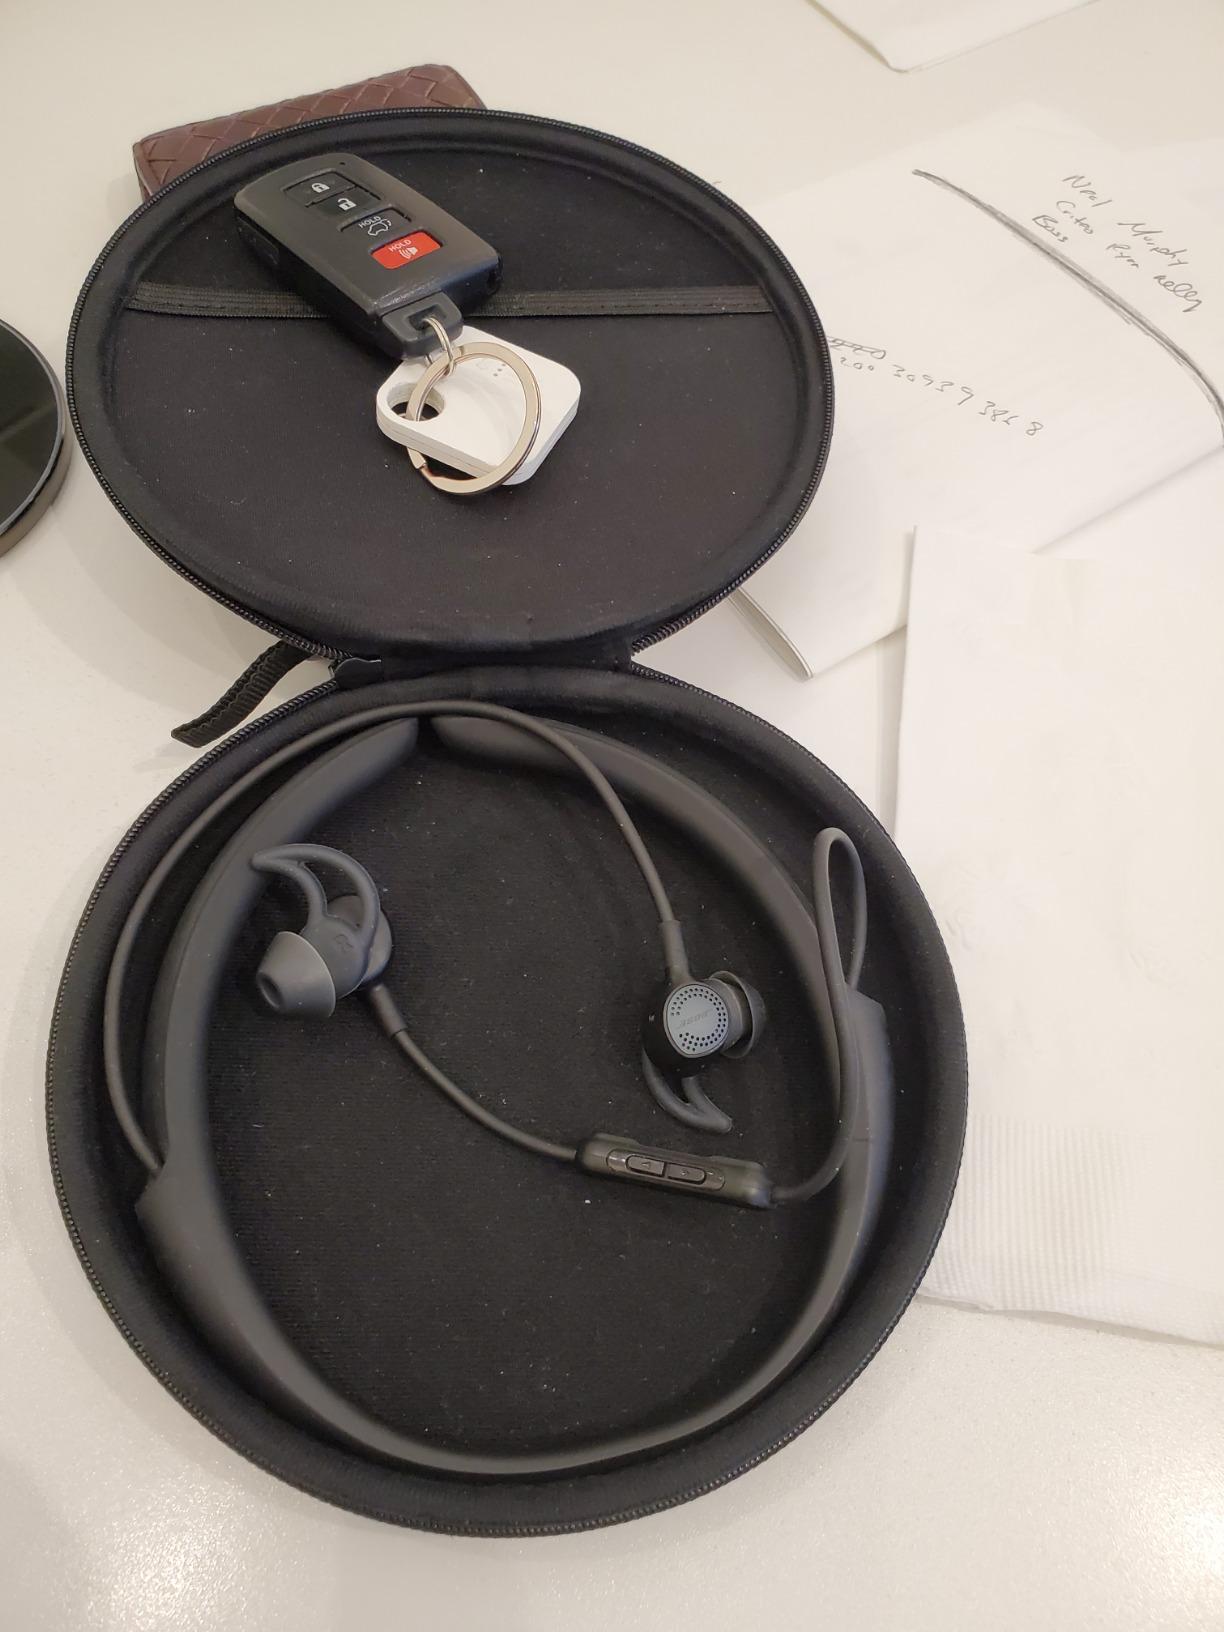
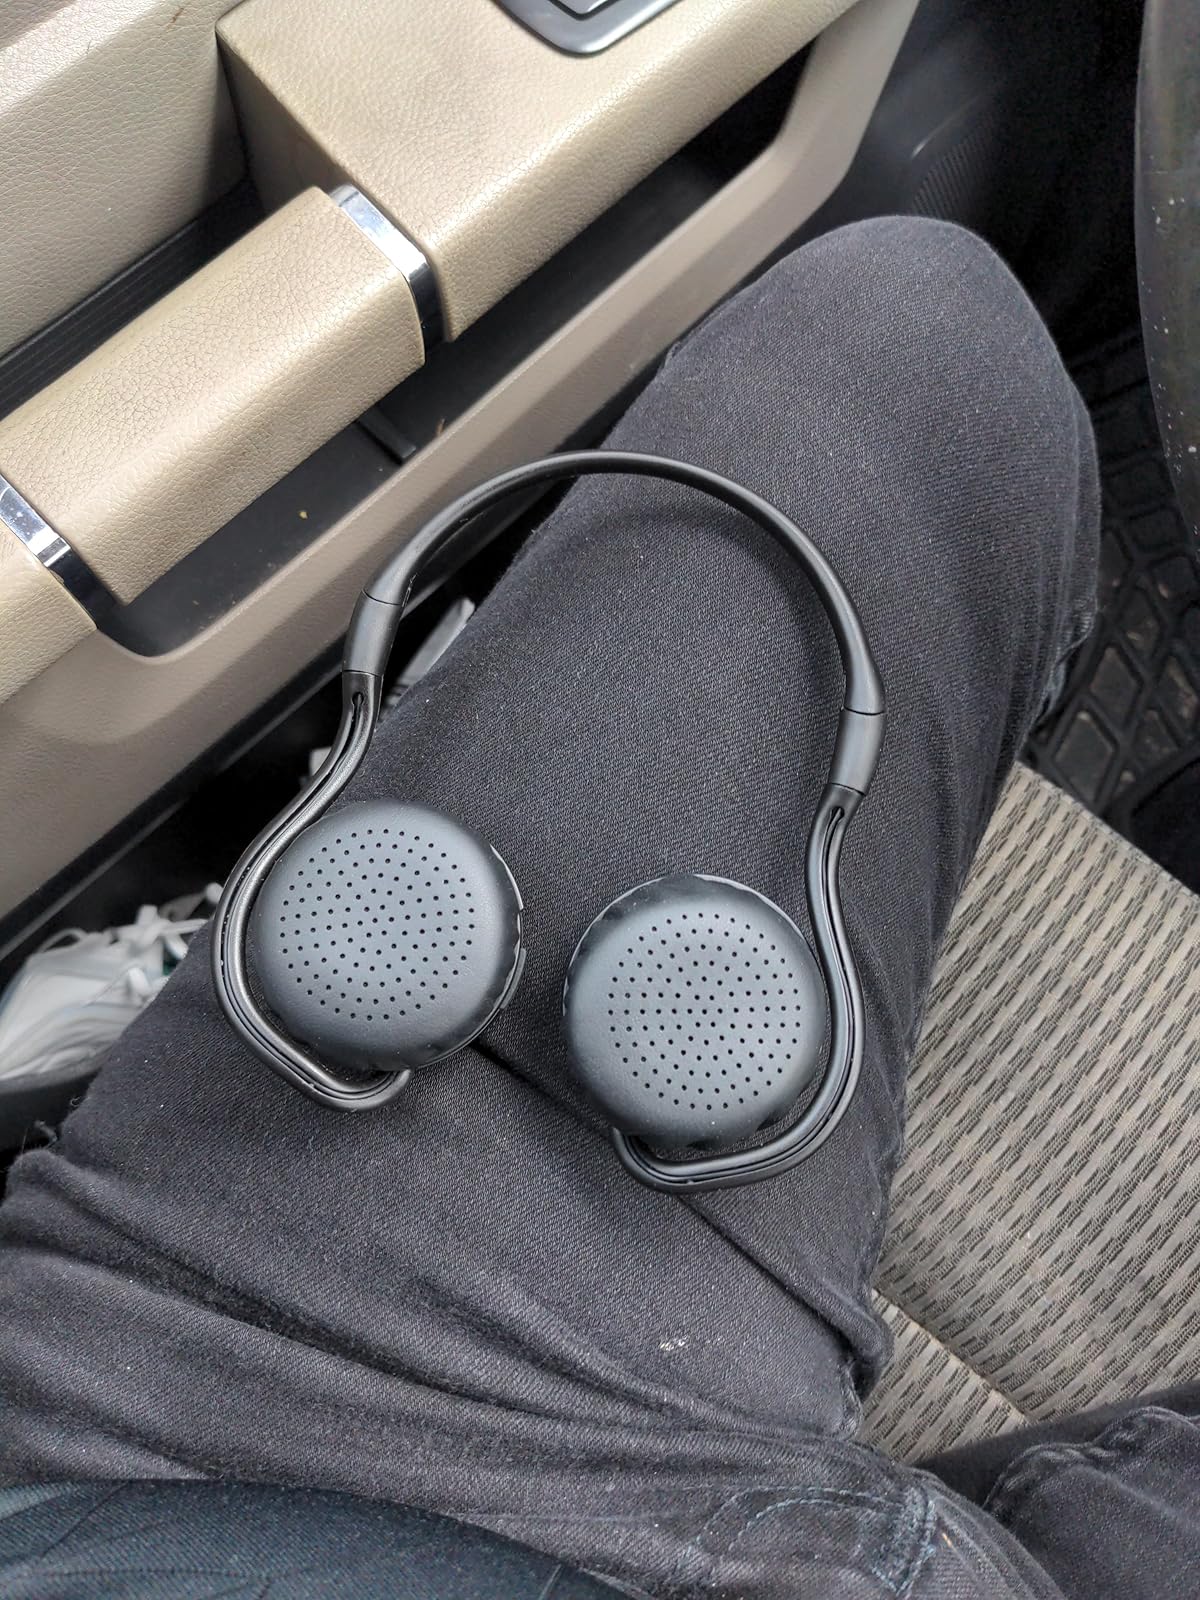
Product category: headphones
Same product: no